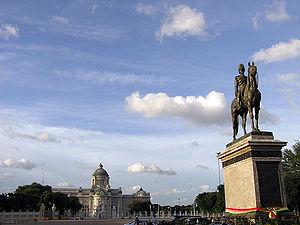
Clovis-Edmond Masson, né à Paris le 7 mars 1838 et mort en 1913, sculpteur animalier français.